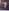
Number: 7